West Fork Complex

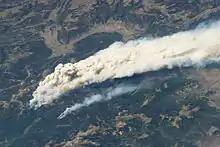
Southern Colorado, United States

The West Fork Complex was a complex of wildfires near Wolf Creek Pass in southern Colorado. The first fire, the West Fork fire, was started by lightning at about 1 PM on June 5, 2013. All three fires were started by lightning. As the fire moved into heavy dead timber in early June, thousands of firefighters struggled to prevent movement of the fires into populated areas.